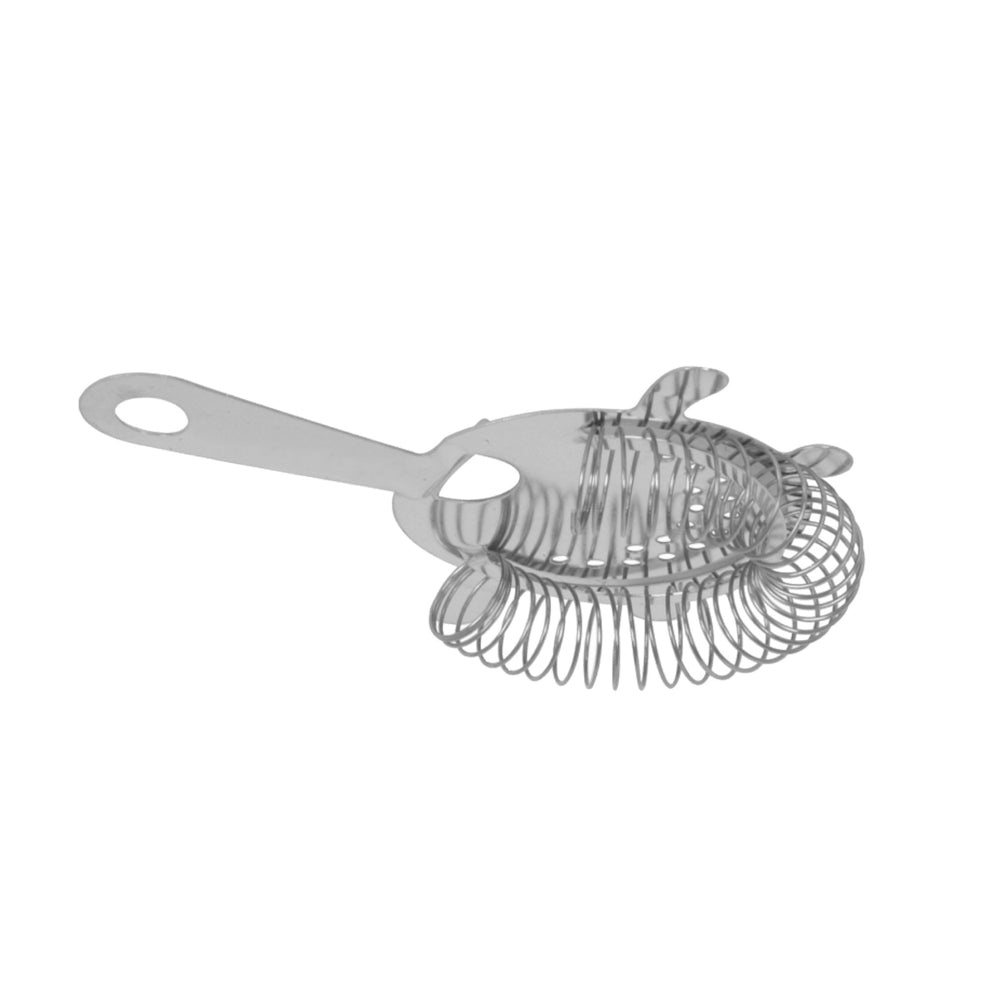
Thunder Group SLBS022 6" x 4-5/8" Stainless Steel Bar Strainer
Features: Crafted from high-grade stainless steel for durability and longevity in high-volume establishments. Features a compact size of 6" x 4-5/8" x 7/8", designed to fit a wide range of mixing glasses. Essential tool for creating smooth, sediment-free cocktails, enhancing customer satisfaction. Professional grade construction ensures consistent performance during peak service hours. Ideal for hotels, restaurants, and catering services looking to streamline their beverage offerings. Description: Enhance your bar's efficiency and quality with the Thunder Group SLBS022 Stainless Steel Bar Strainer. Expertly crafted to meet the high demands of the bustling hotel, restaurant, and catering industries, this durable bar accessory is an essential tool for any establishment looking to streamline their cocktail service. Measuring 6 inches by 4-5/8 inches with a depth of 7/8 inches, it is perfectly sized to fit a variety of mixing glasses, ensuring a smooth, seamless pouring process that will impress your guests and keep them coming back for more.
Brand: Thunder Group
Category: Home & Garden > Kitchen & Dining > Barware > Cocktail Shakers & Tools > Cocktail Strainers